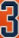
Number: 3